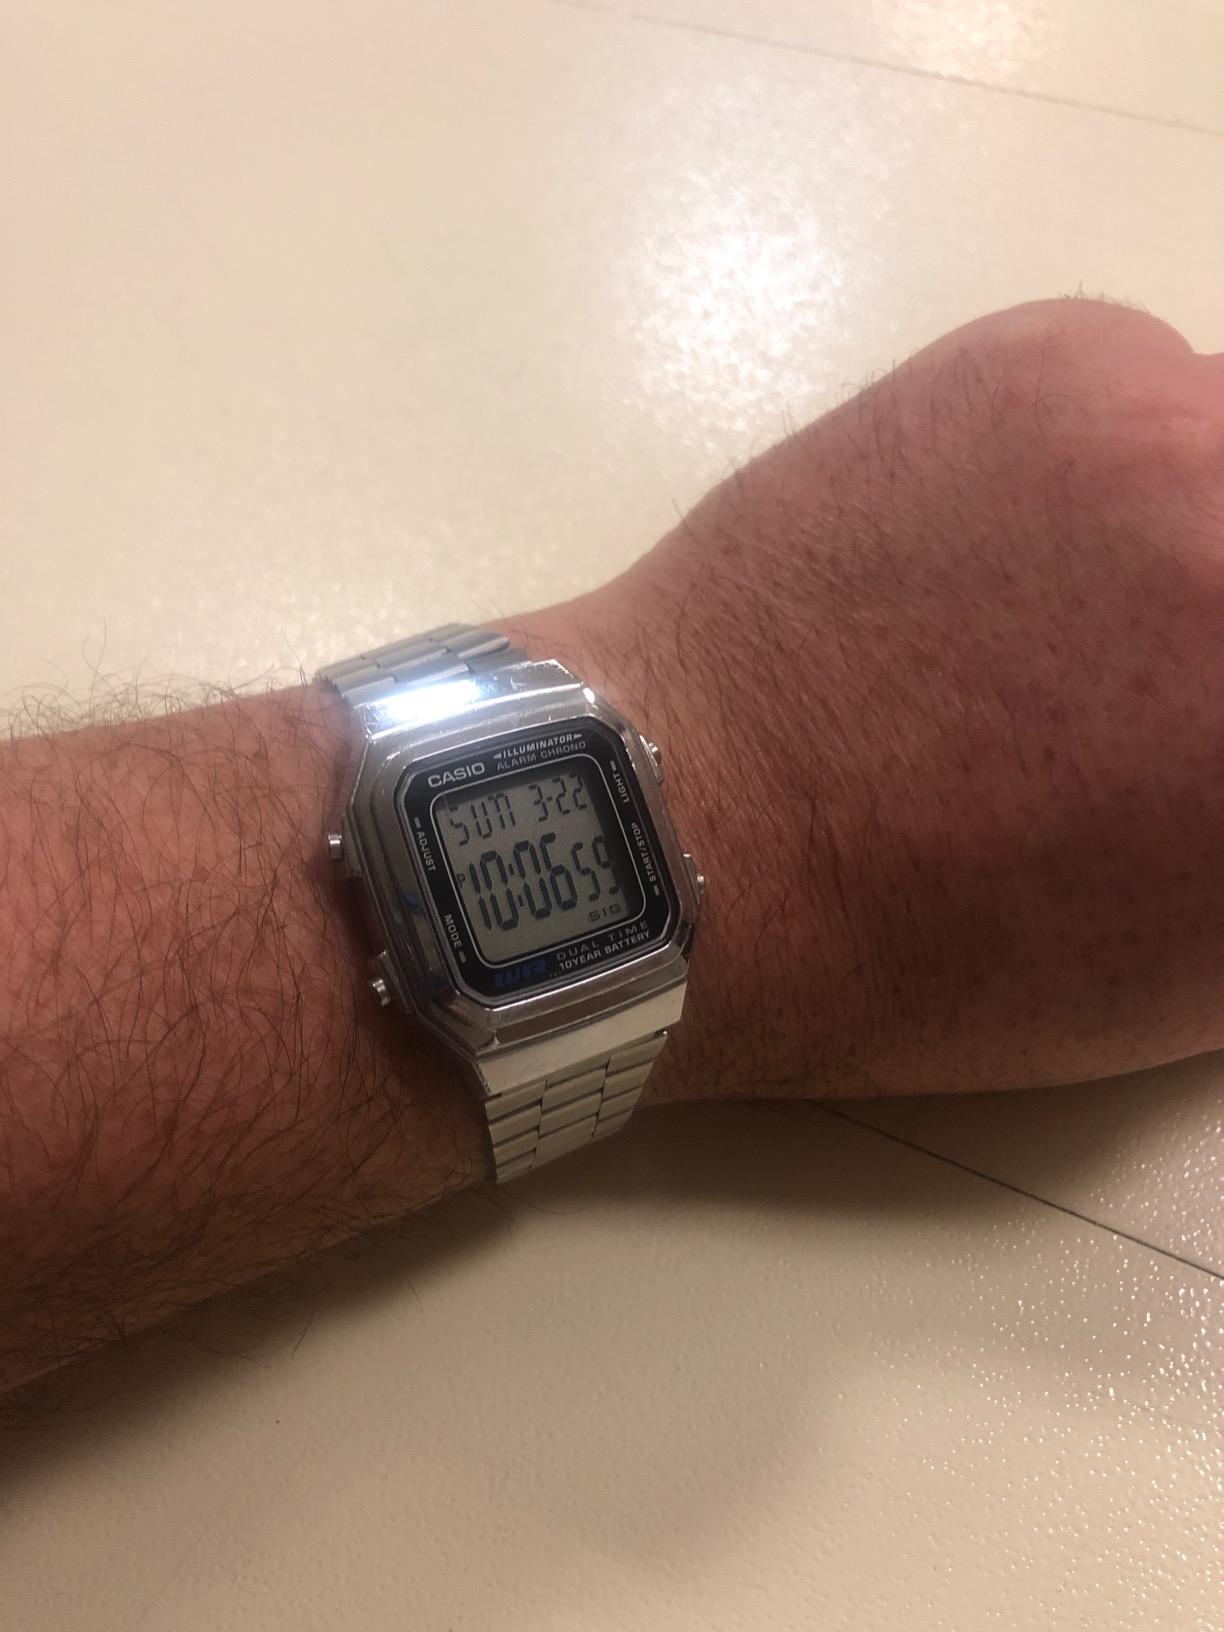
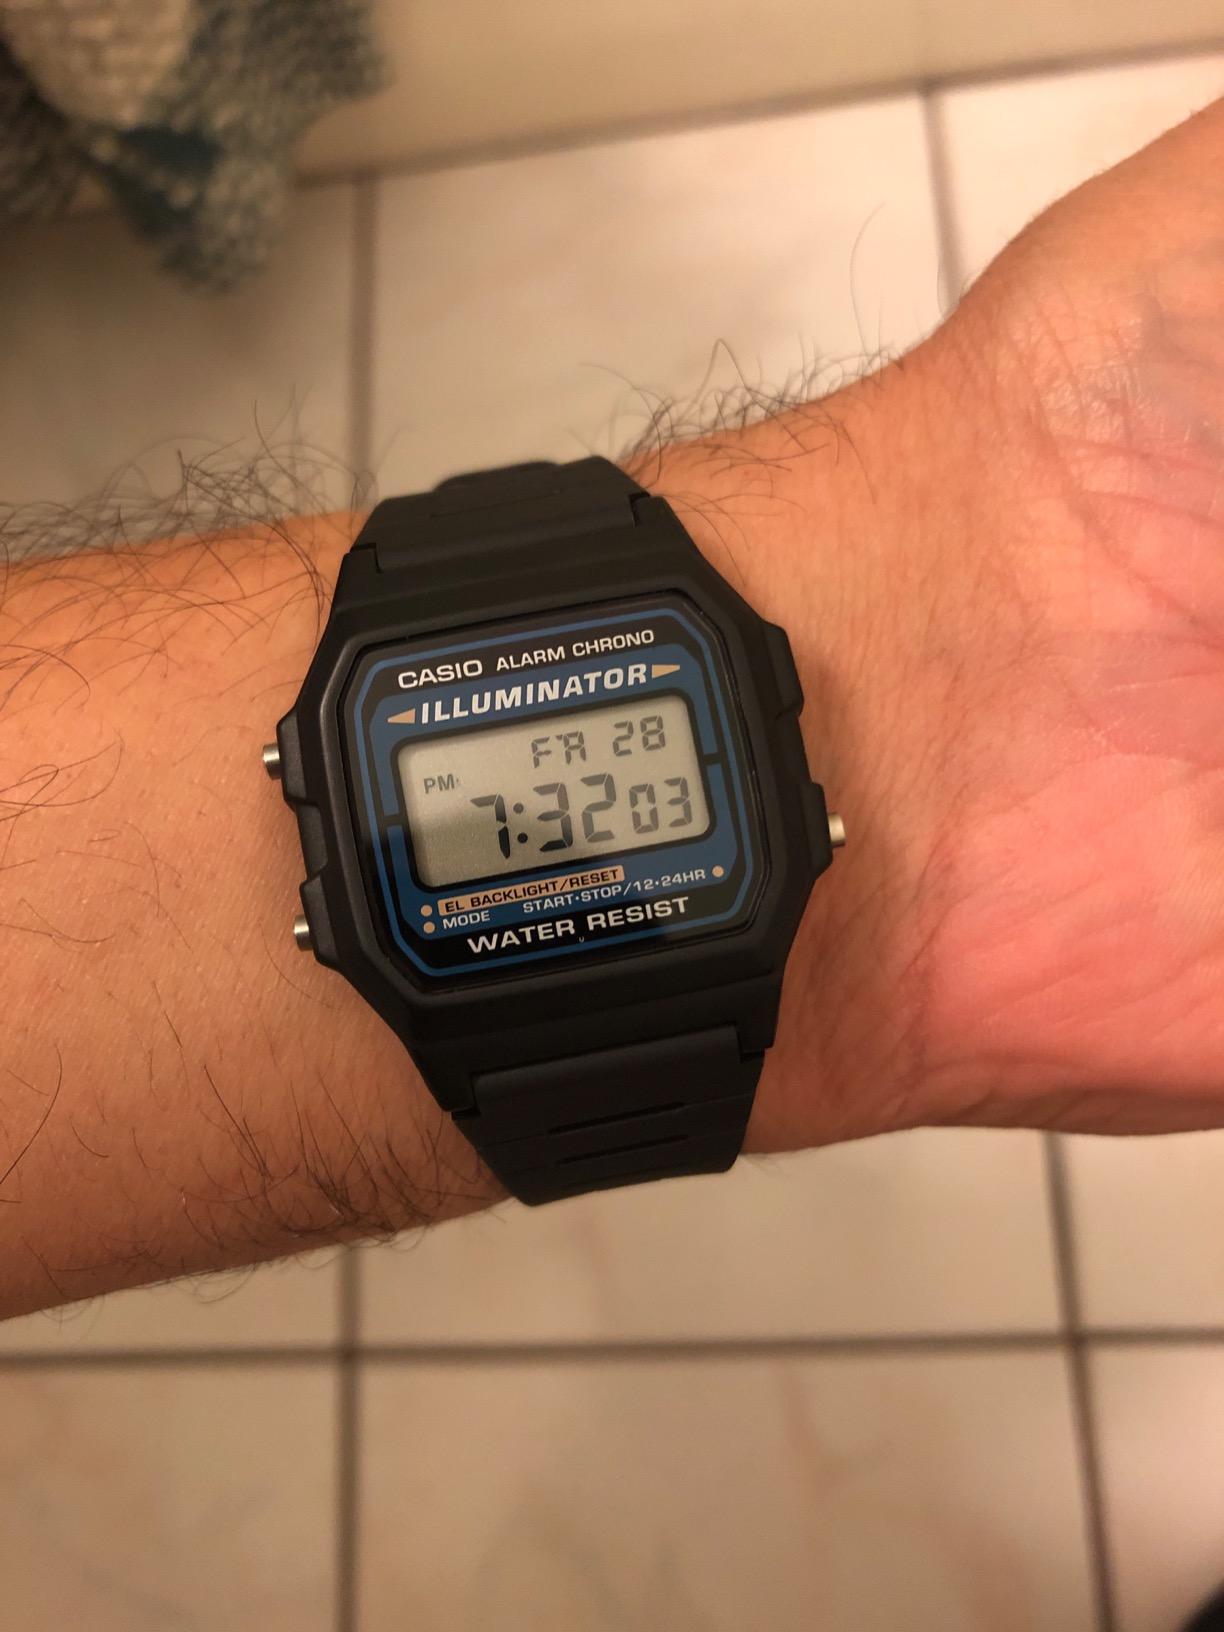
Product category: accessories_watch
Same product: no